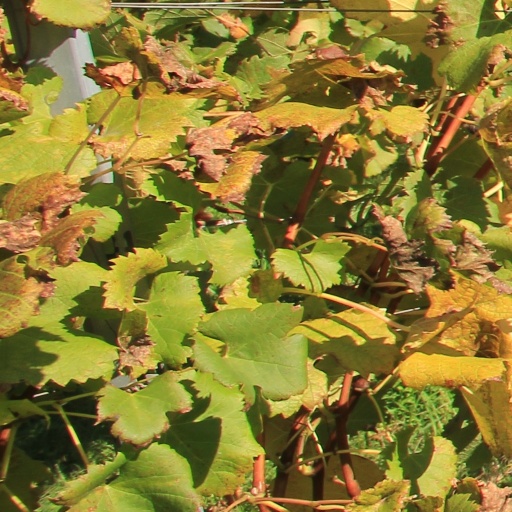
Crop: grape